Blue cairn circle

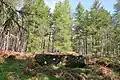
The Blue Cairn of Ladieswell in May 2016.

Blue cairn circle, also known as the Blue Cairn of Ladieswell is a diameter recumbent stone circle in Aberdeenshire, Scotland. In the center is a large stone cairn with several pits in it.